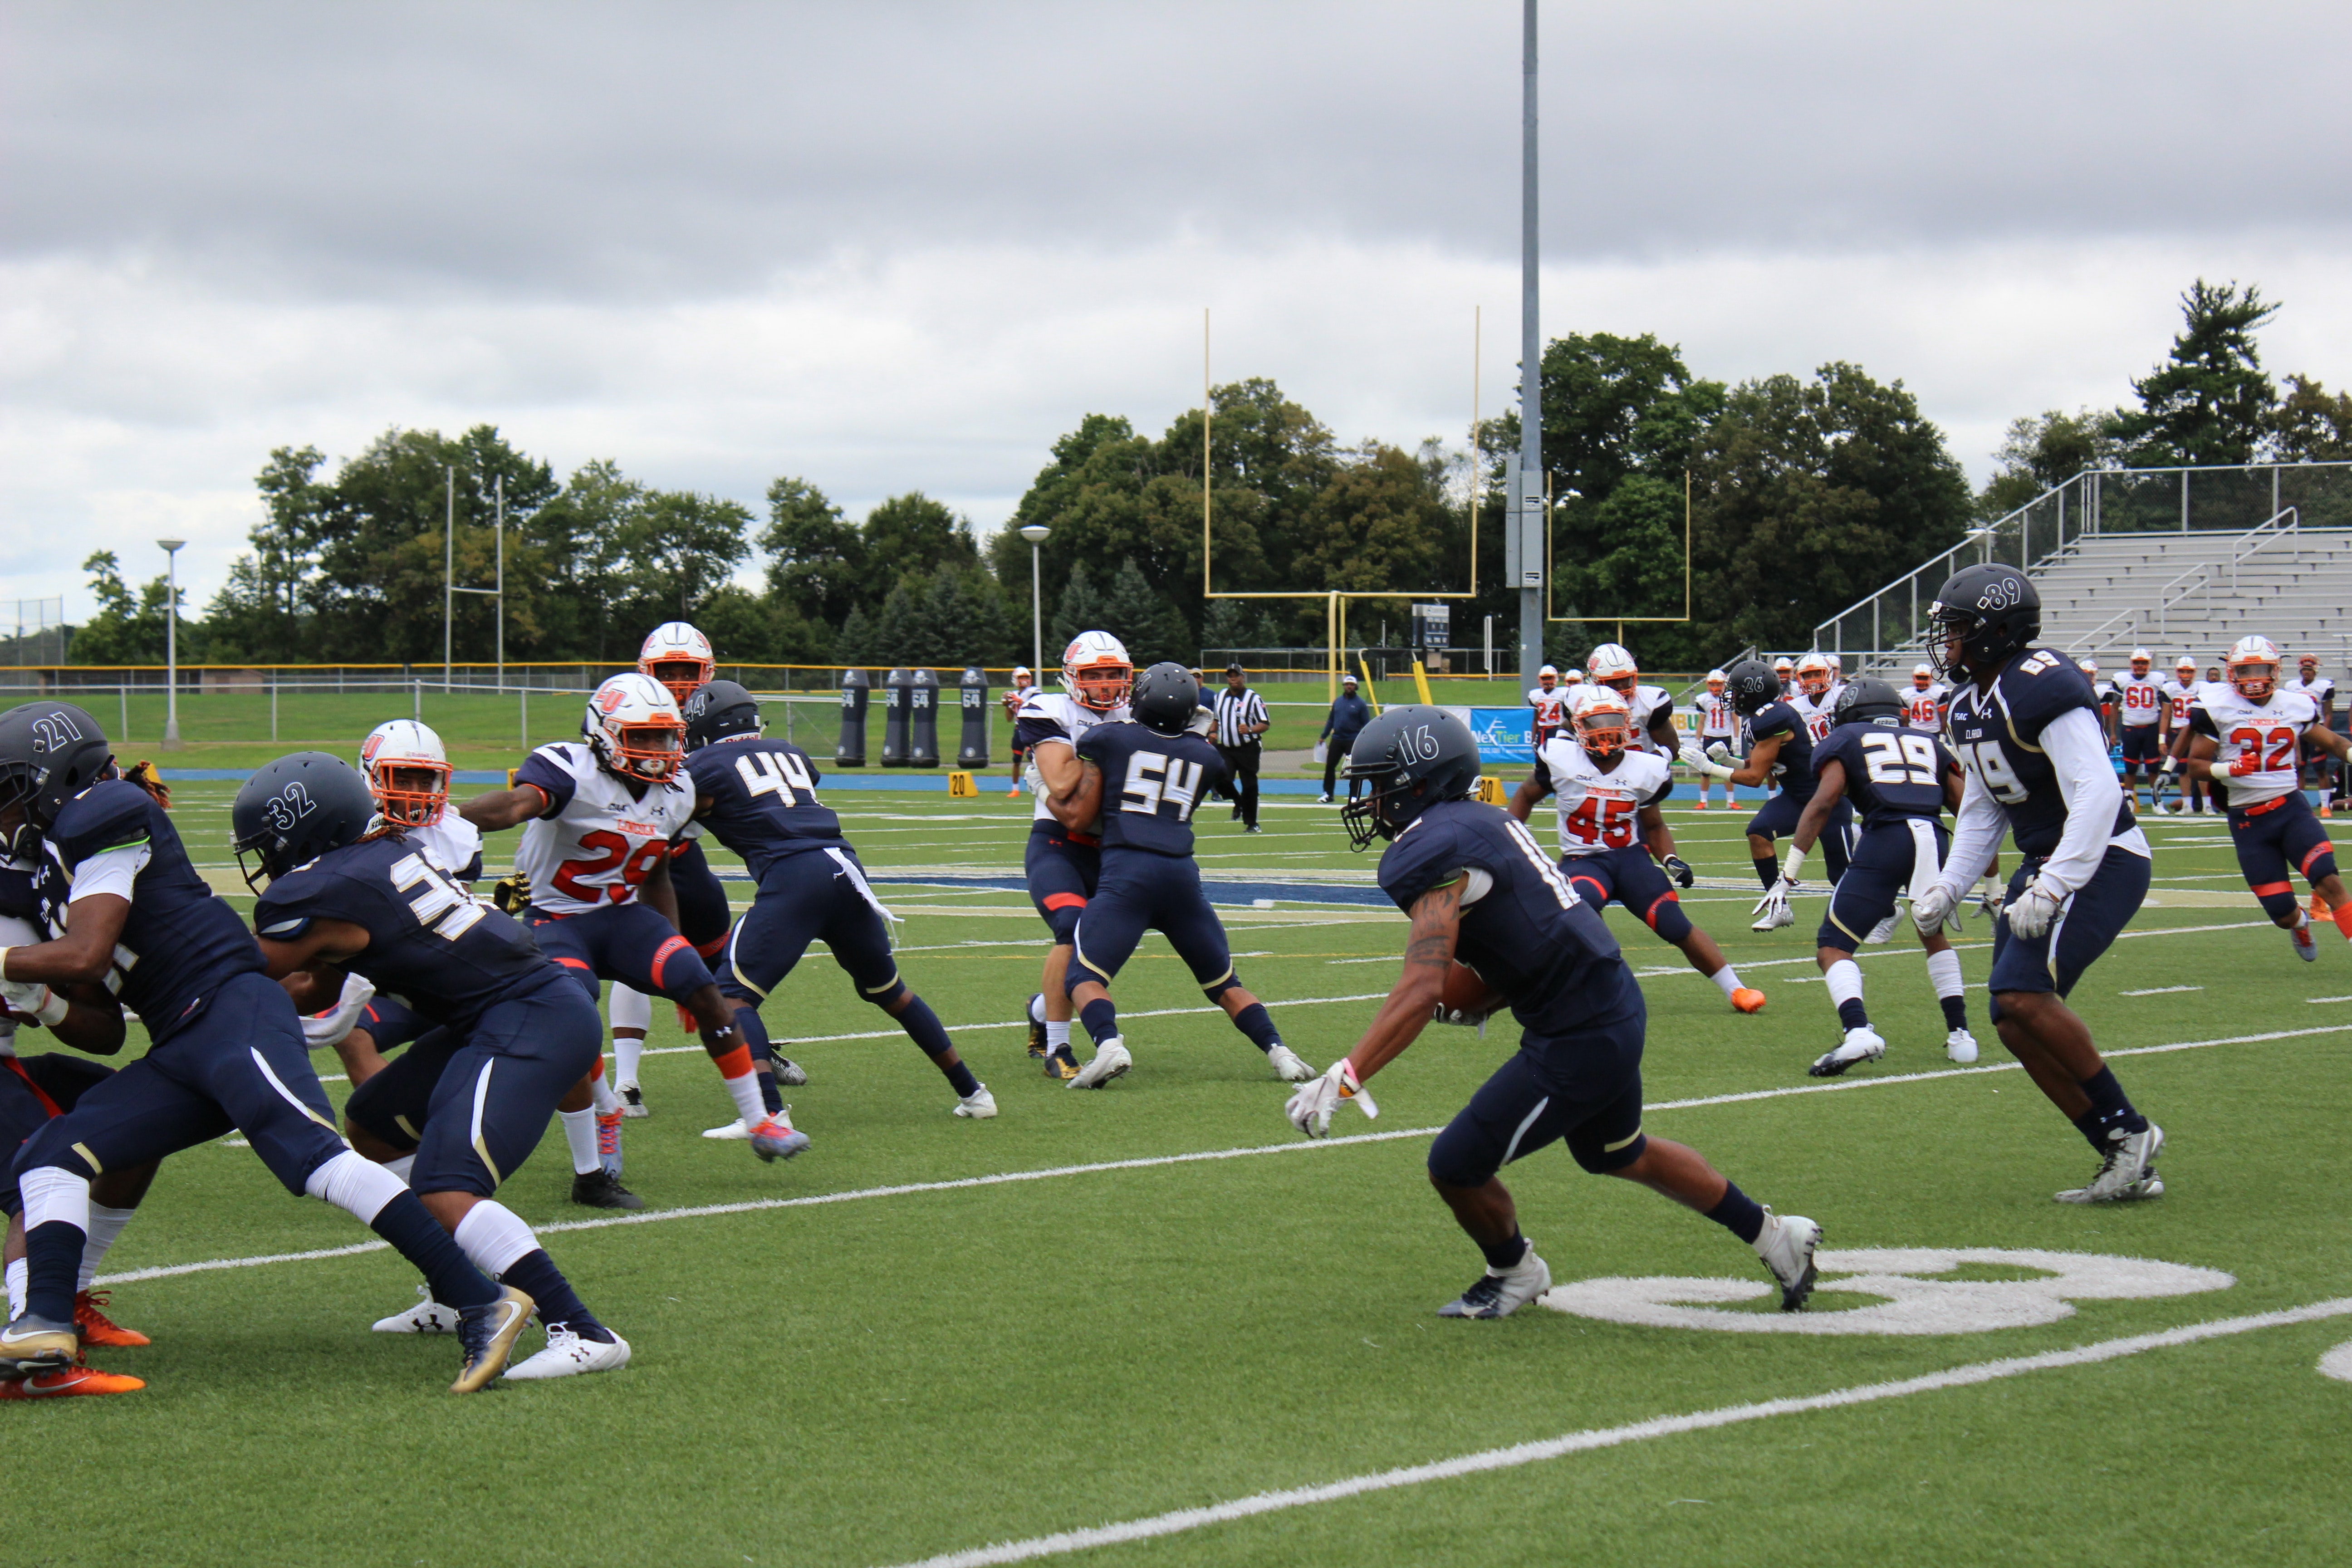
sports, canadian football, team sport, gridiron football, Sprint football, ball game, player, american football, Eight man football, Football gear, arena football, football helmet, tournament, rugby, six man football, football player, sport venue, team, sports equipment, sports gear, rugby player, rugby league, rugby union, grass, championship, competition event, Football equipment, games, tackle, Indoor american football, recreation, stadium, defensive tackle, multi sport event, thigh